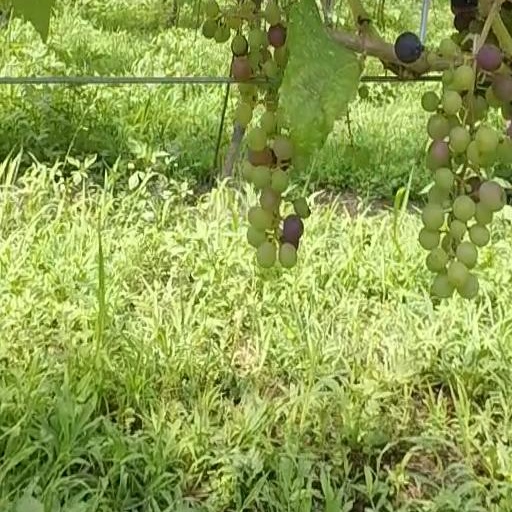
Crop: grape